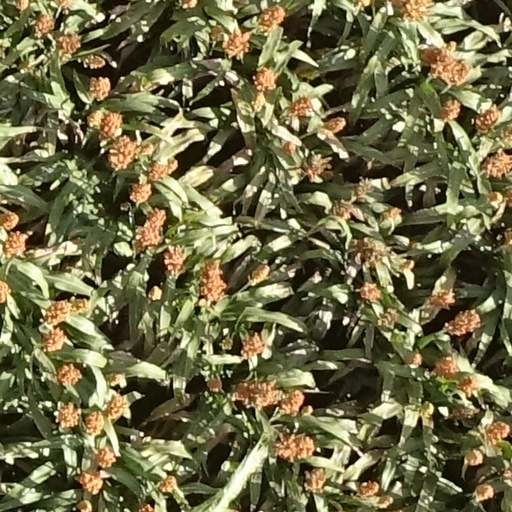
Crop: sorghum